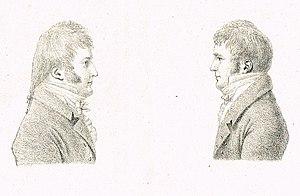
Portraits lithographiques du duc d'Orléans et du duc de Montpensier réalisés en 1805 par le duc de Montpensier
Antoine-Philippe d’Orléans, duc de Montpensier, est un prince du sang français membre de la maison d’Orléans.